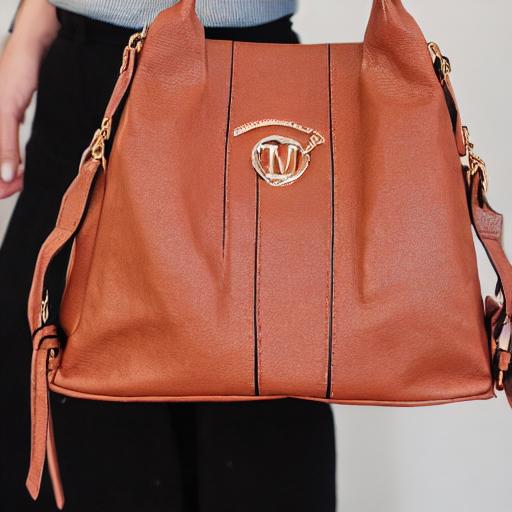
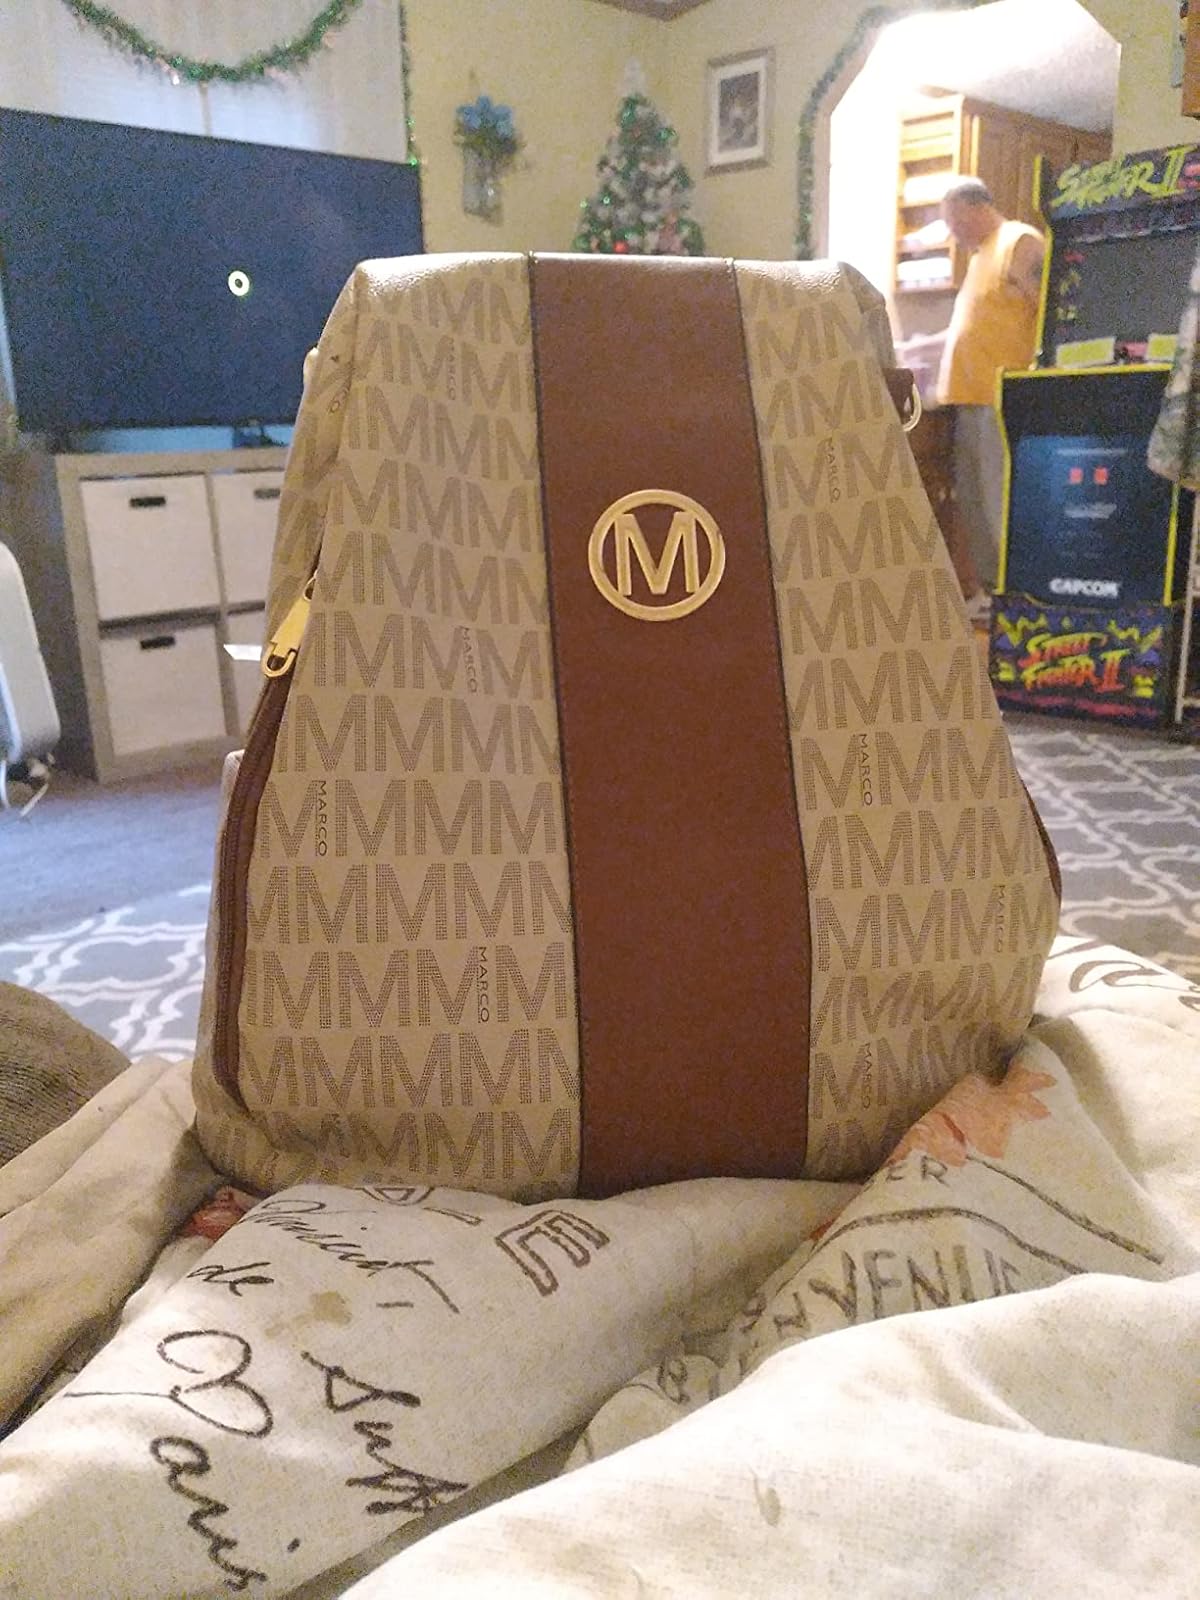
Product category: accessories_handbag
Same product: no